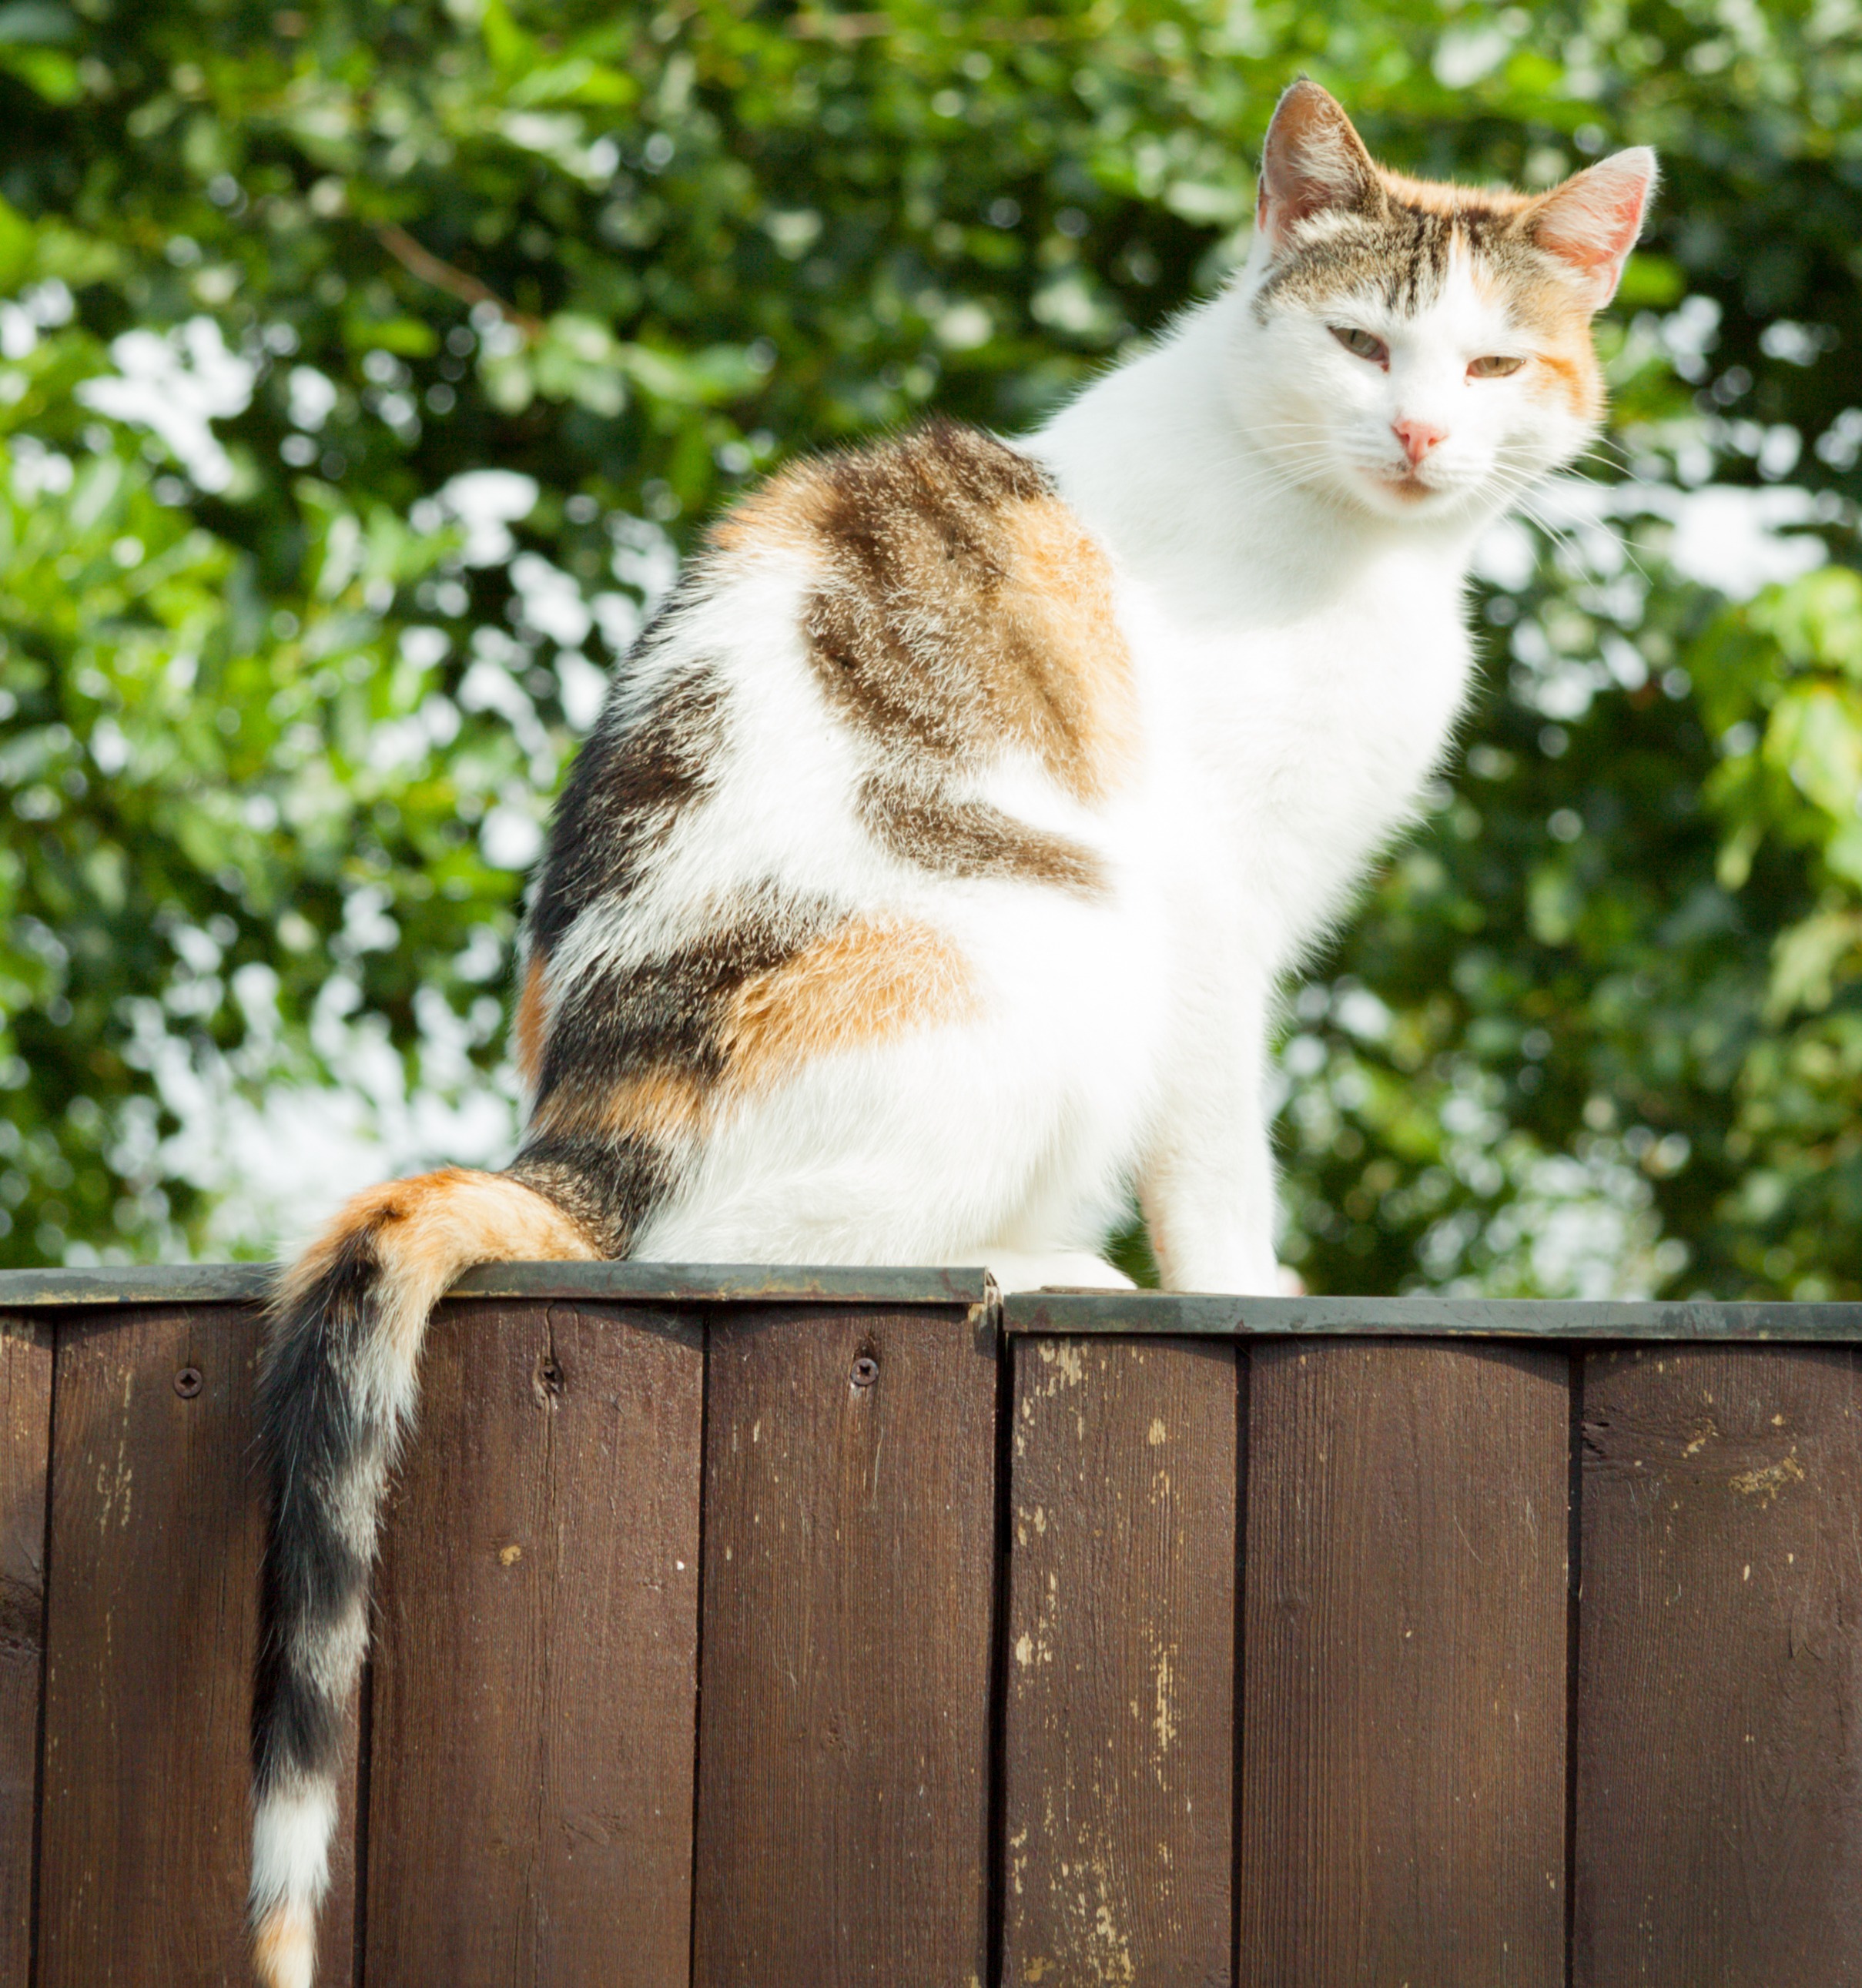
fence, pet, cat, mammal, fauna, sit, whiskers, vertebrate, wood fence, small to medium sized cats, cat like mammal